Viktor Andersson (skier)

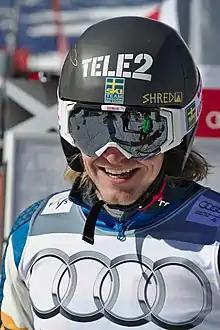
Viktor Andersson during World CUp competitions in Megève, Switzerland in March 2015

Viktor Andersson (born 6 November 1992) is a Swedish freestyle skier. He competed at the 2018 and 2022 Winter Olympics.